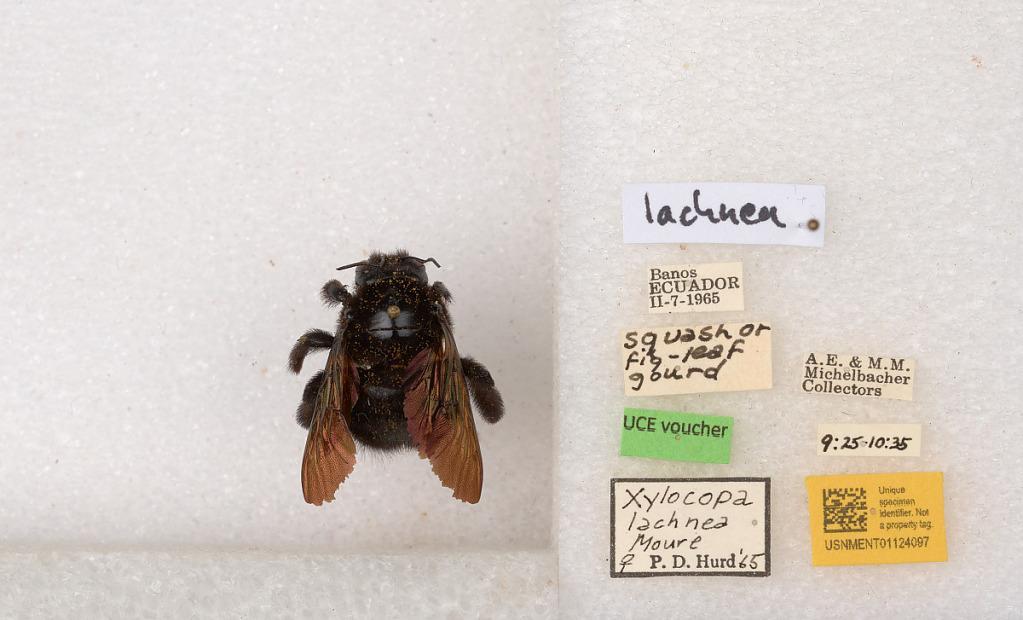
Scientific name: Xylocopa (Neoxylocopa) lachnea Moure
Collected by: A. Michelbacher & M. Michelbacher
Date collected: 1965-2-7
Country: Ecuador
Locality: Banos
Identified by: Hurd, P. D.